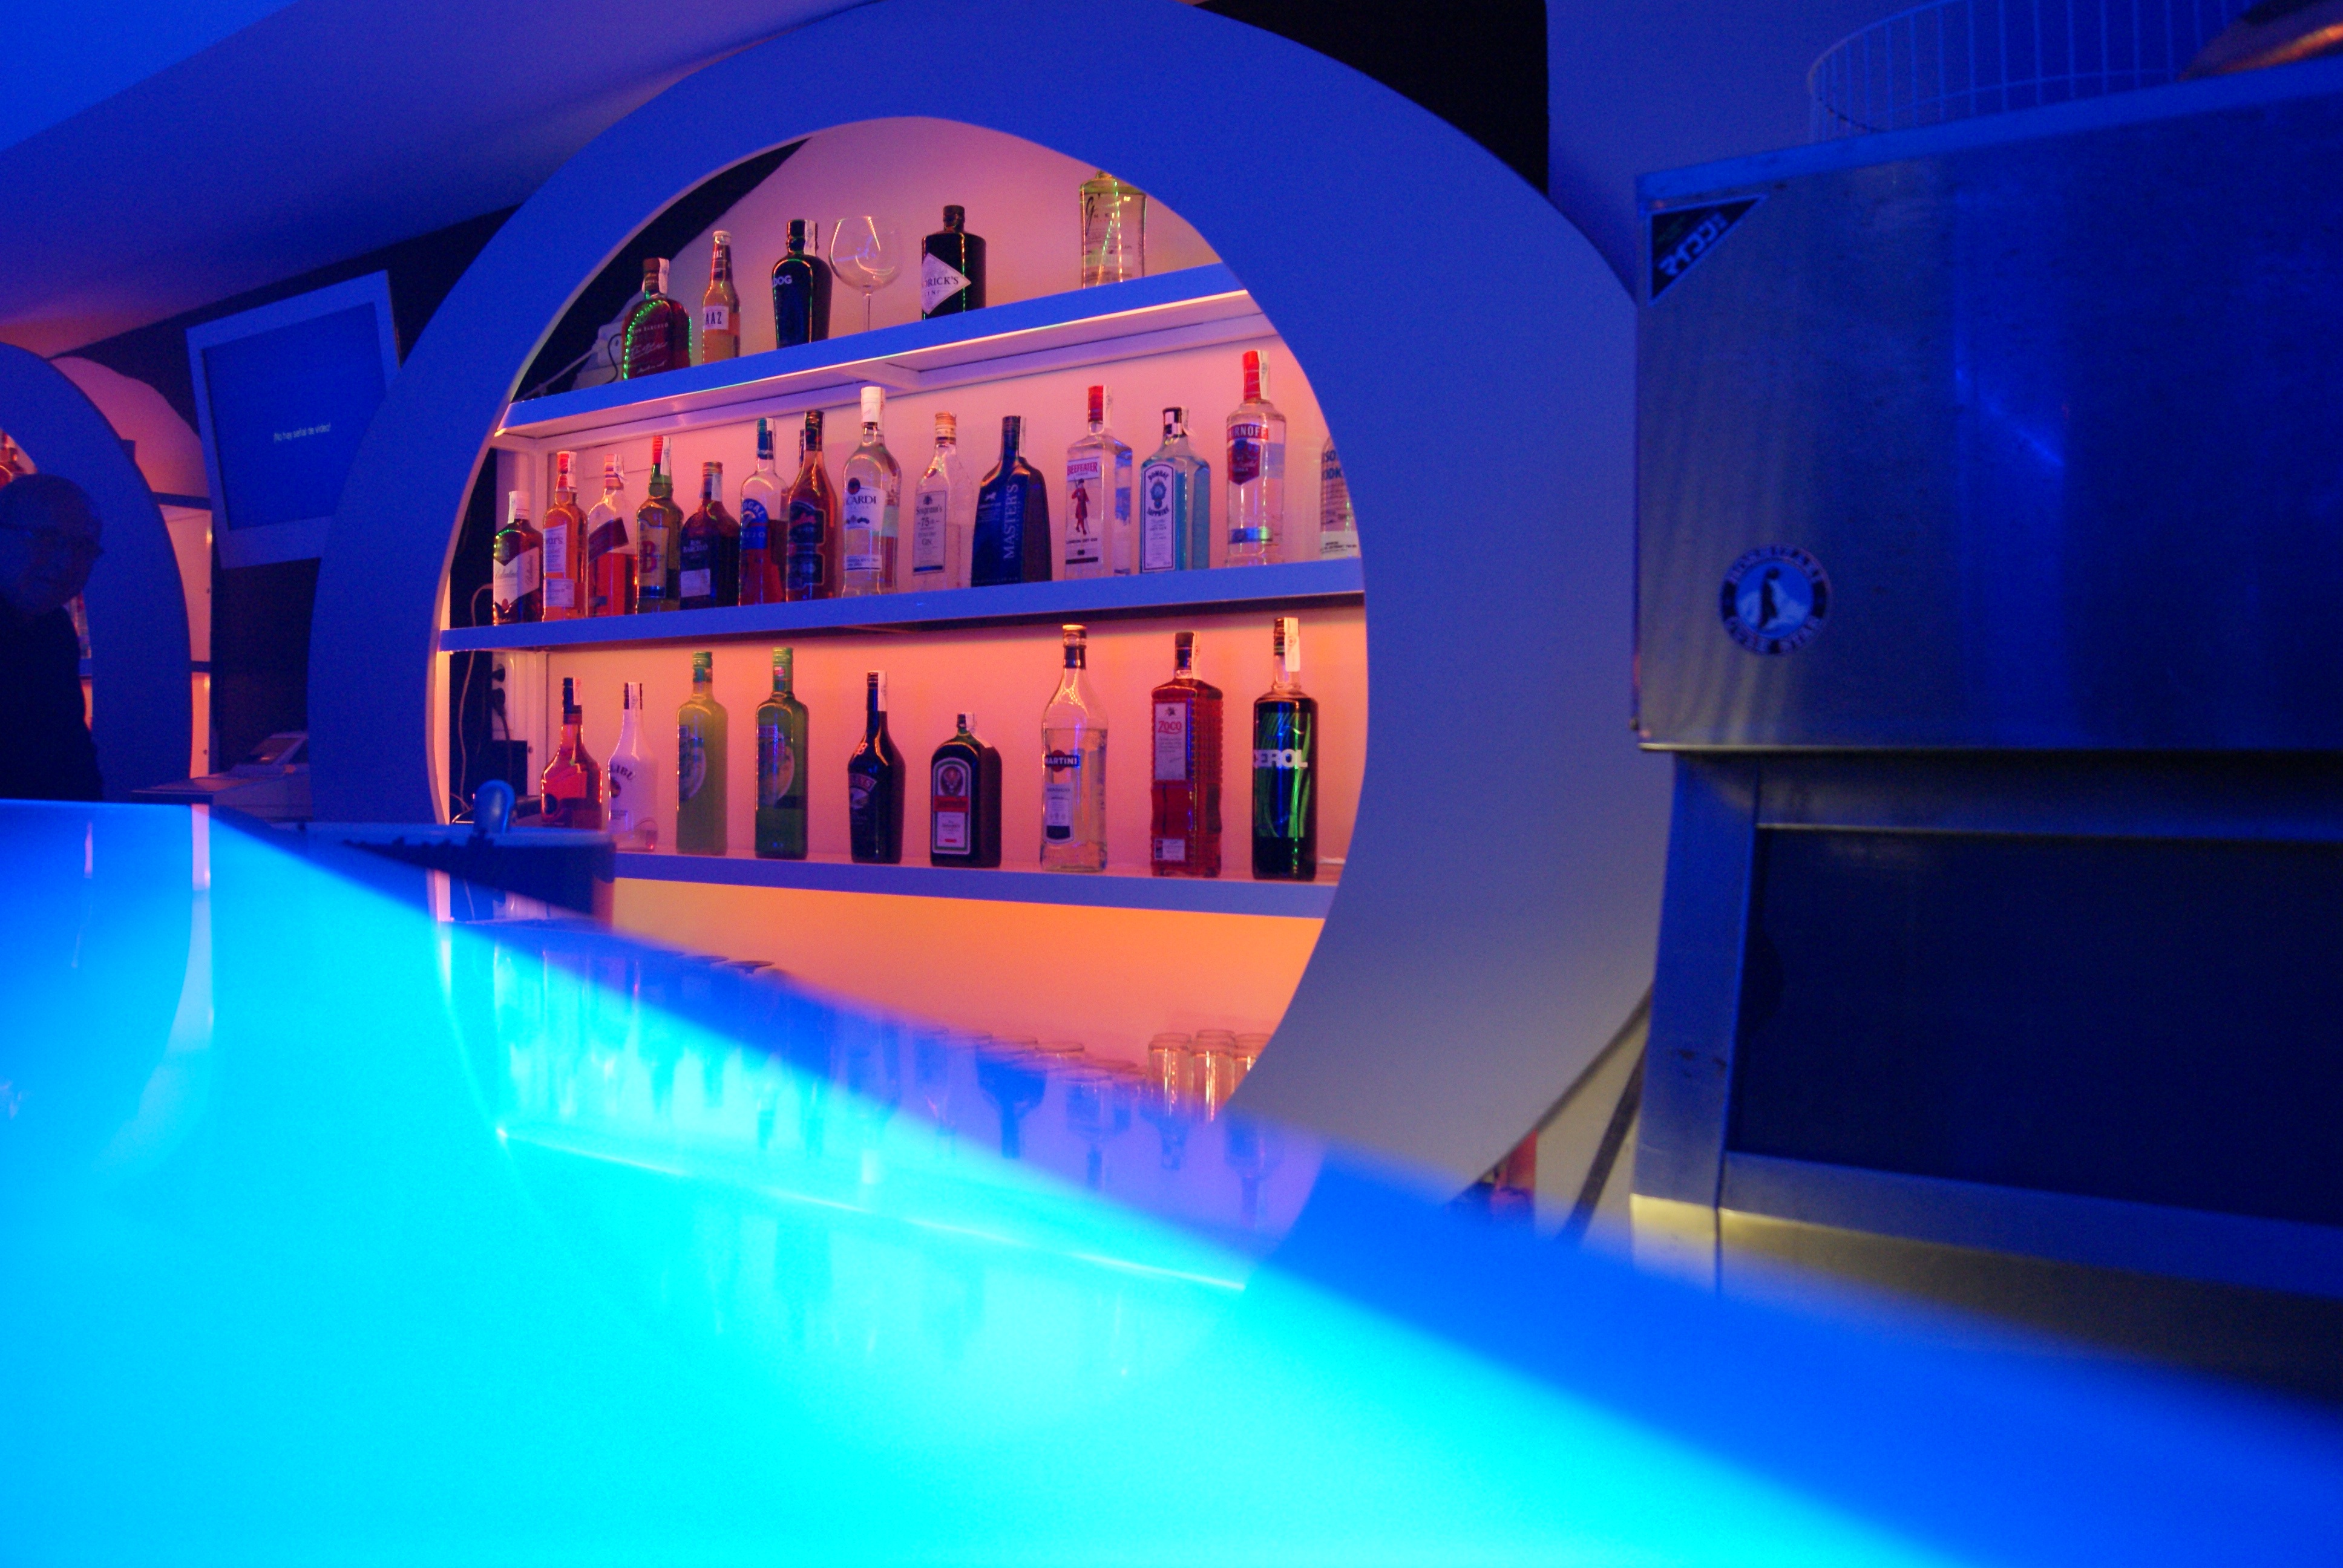
light, night, swimming pool, blue, local, disco, nightclub